Bruce Burdick

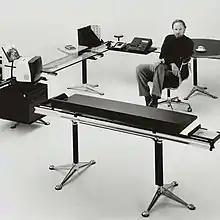
Bruce Burdick and the Burdick Group desk

The Burdick Group's first major exhibition opened in 1976: "Food for Life," a permanent exhibition on nutrition for the Chicago Museum of Science and Industry. Via computers, visitors related exhibit content to their own health. From this first exhibit onward Burdick strove to engage visitors with computer interactions. At that time "computer" meant mainframe. Burdick took a course in computer literacy at Berkeley's Lawrence Hall of Science to understand how computers might turn a visitor's passive experience into an active one.